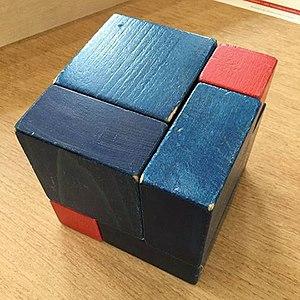
Cube de Slothouber-Graatsma